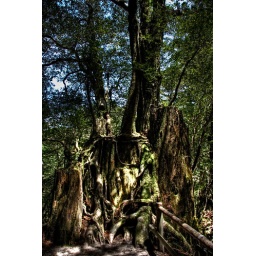
Reincarnation of felled cedar tree in forest on top of Mt. Miyanoura in Yakushima Island, Kagoshima Prefecture.